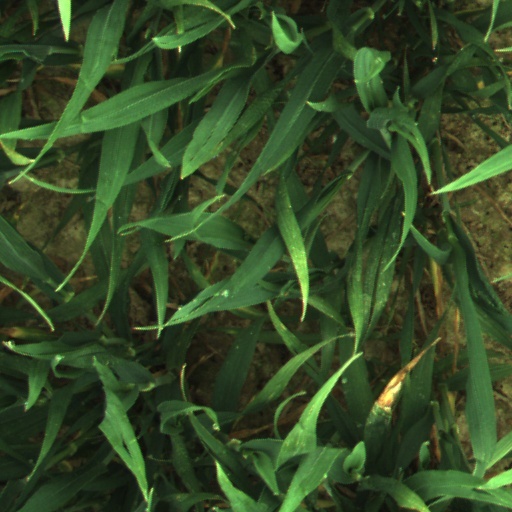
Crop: wheat